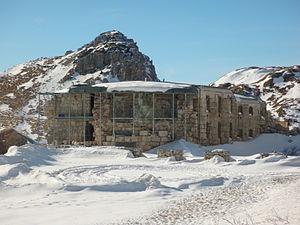
Le fort Tre Sassi est une forteresse et un musée situé sur la route du Col de Valparola, faisant partie de la commune de Cortina d'Ampezzo dans la province de Belluno, dans les Alpes Dolomites australes de la région de la Vénétie en Italie du Nord.